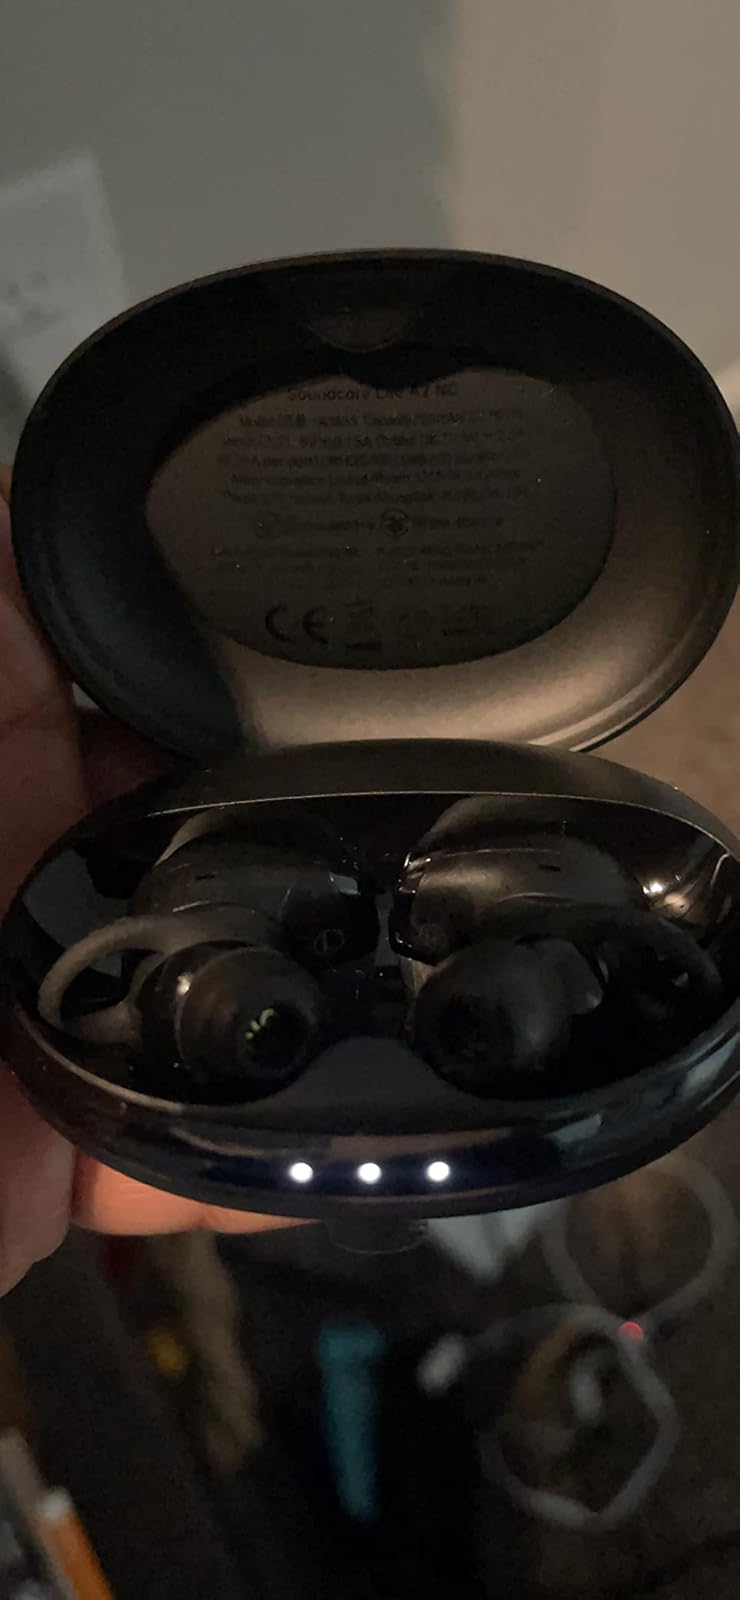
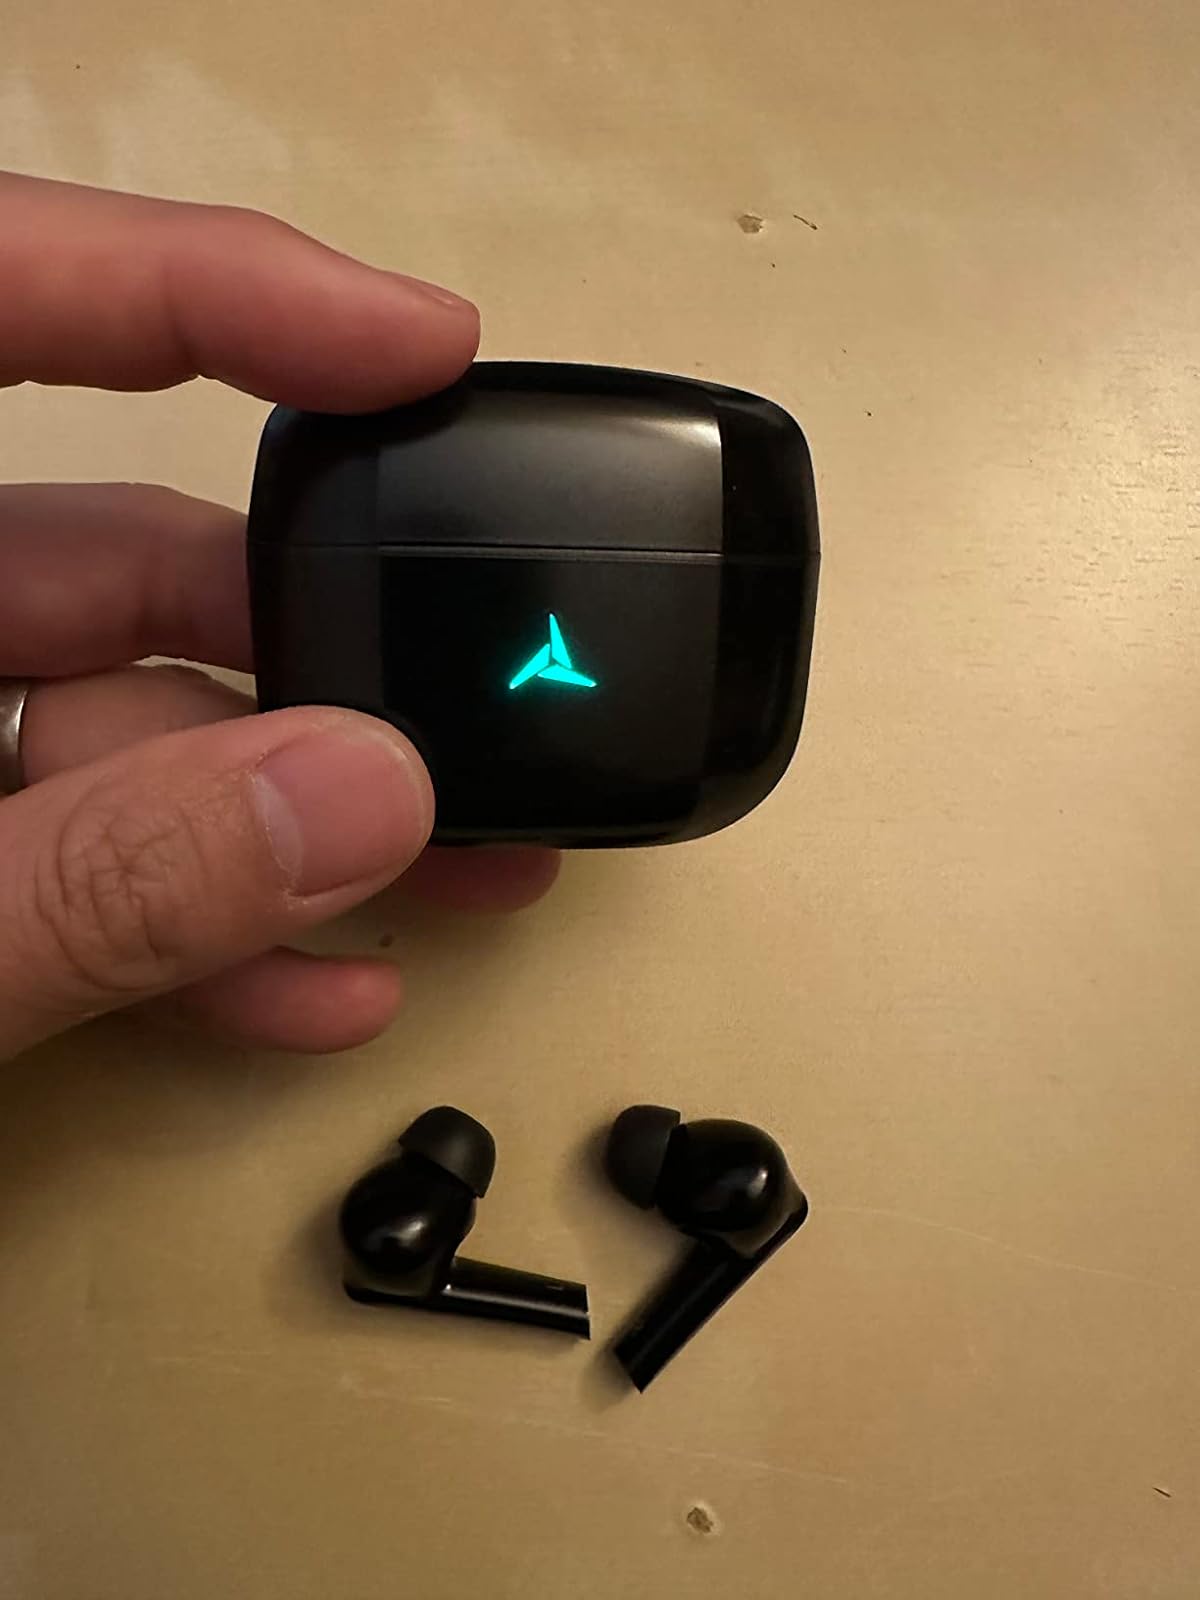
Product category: earbuds
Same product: no